Mullo (god)

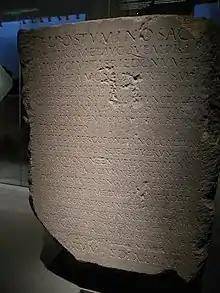
Stone dedicated to Mars Mullo (Rennes, Musée de Bretagne).

Mullo is a Celtic god. He is known from inscriptions and is associated with the god Mars in the form of Mars Mullo.